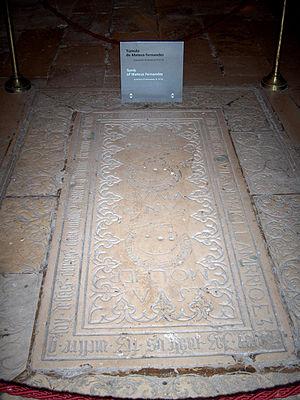
Mateus Fernandes, aussi appelé Mateus Fernandes l'Ancien, architecte portugais, né à Covilha à une date inconnue, mort le 10 avril 1515.